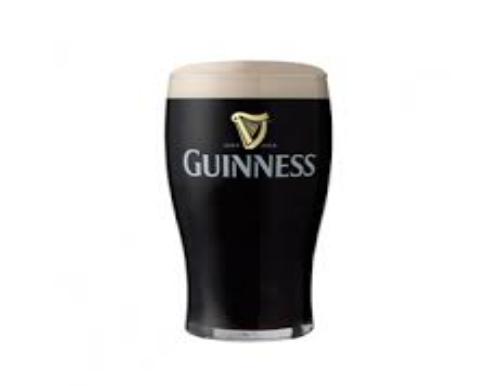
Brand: GUINNESS
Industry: Food